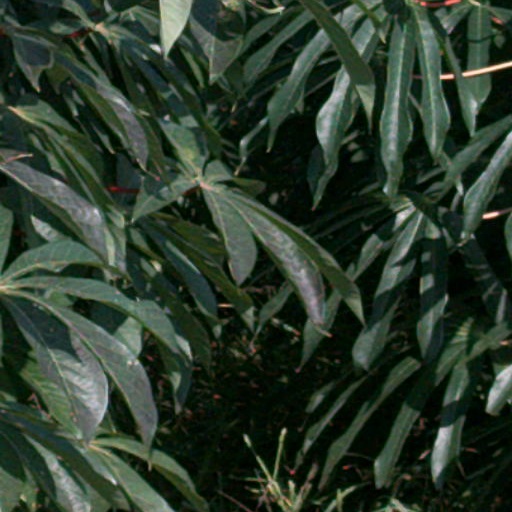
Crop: cassava